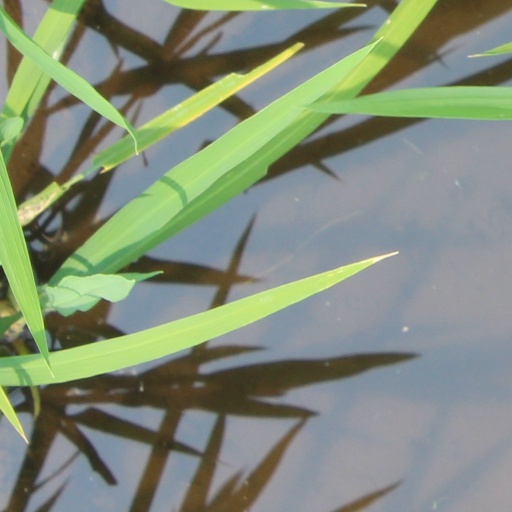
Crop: rice